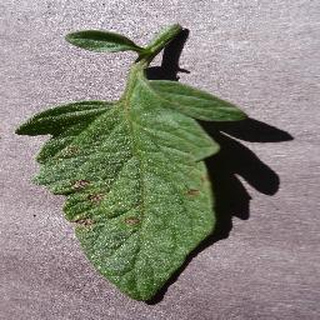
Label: tomato_early_blight